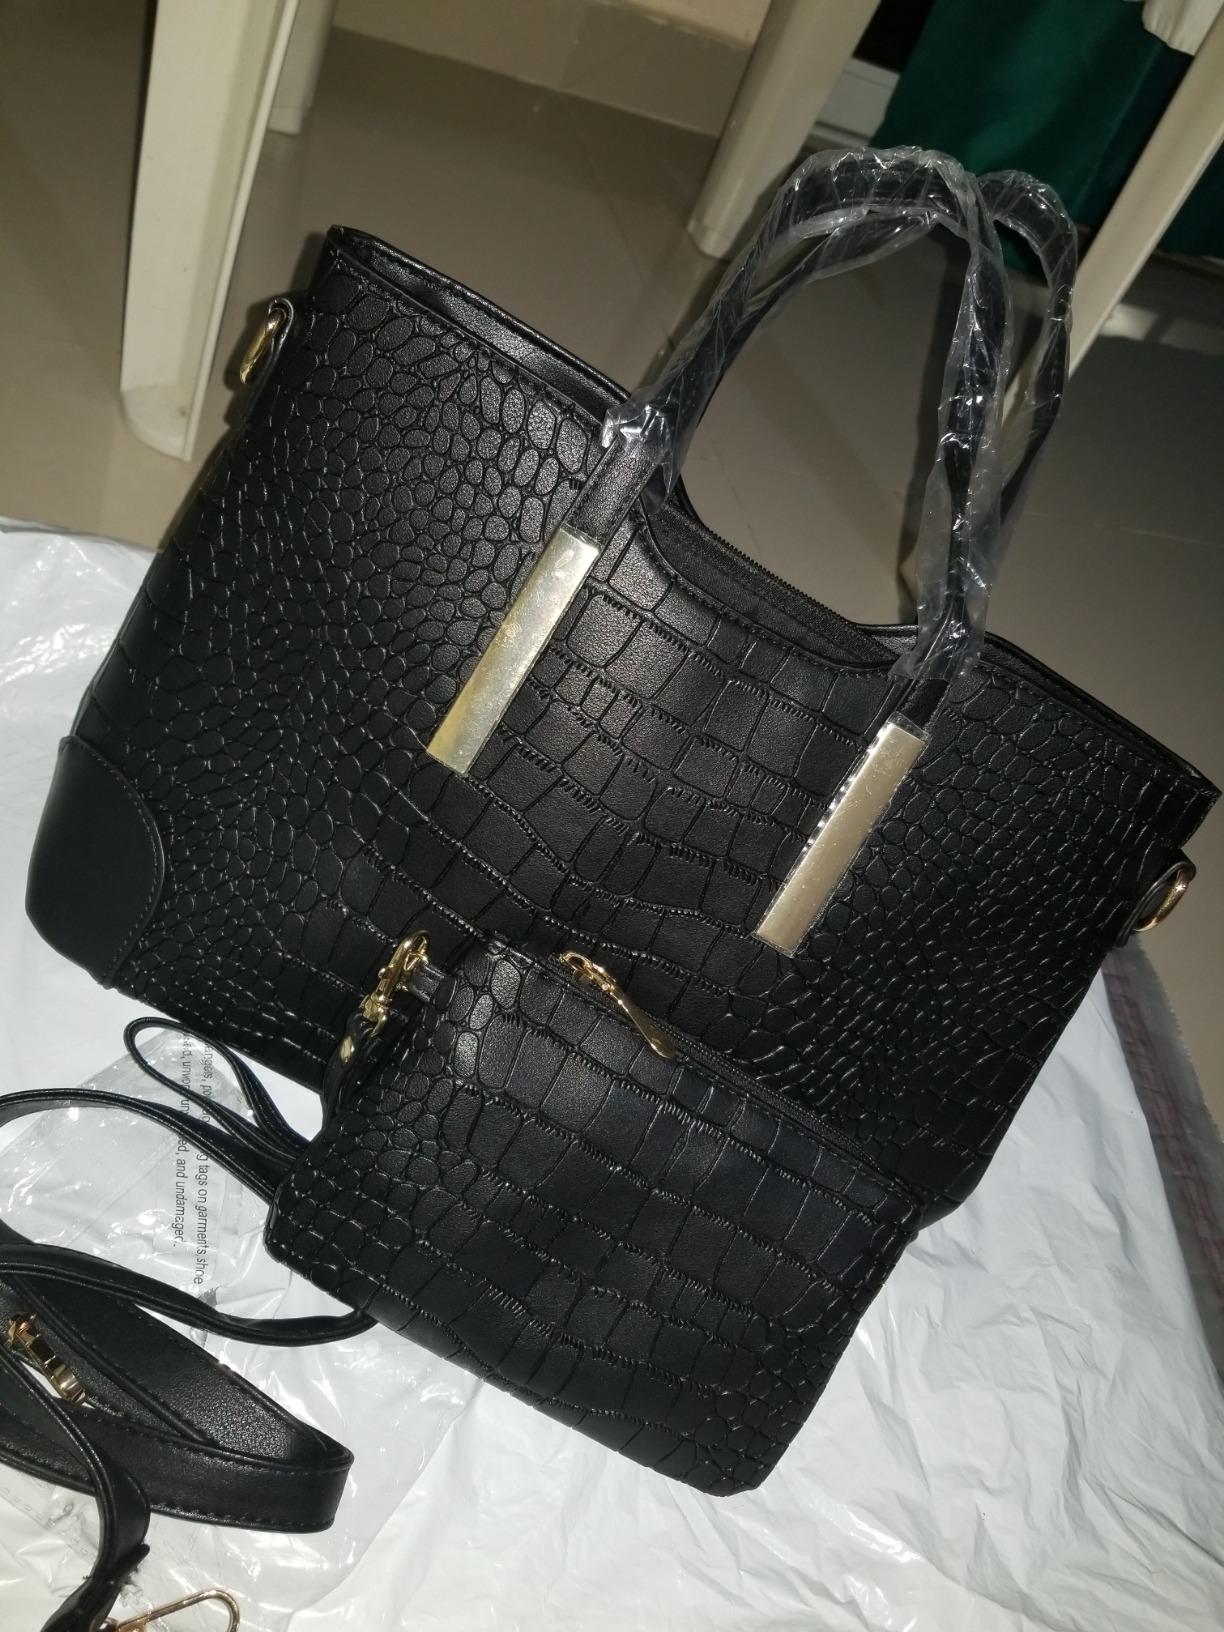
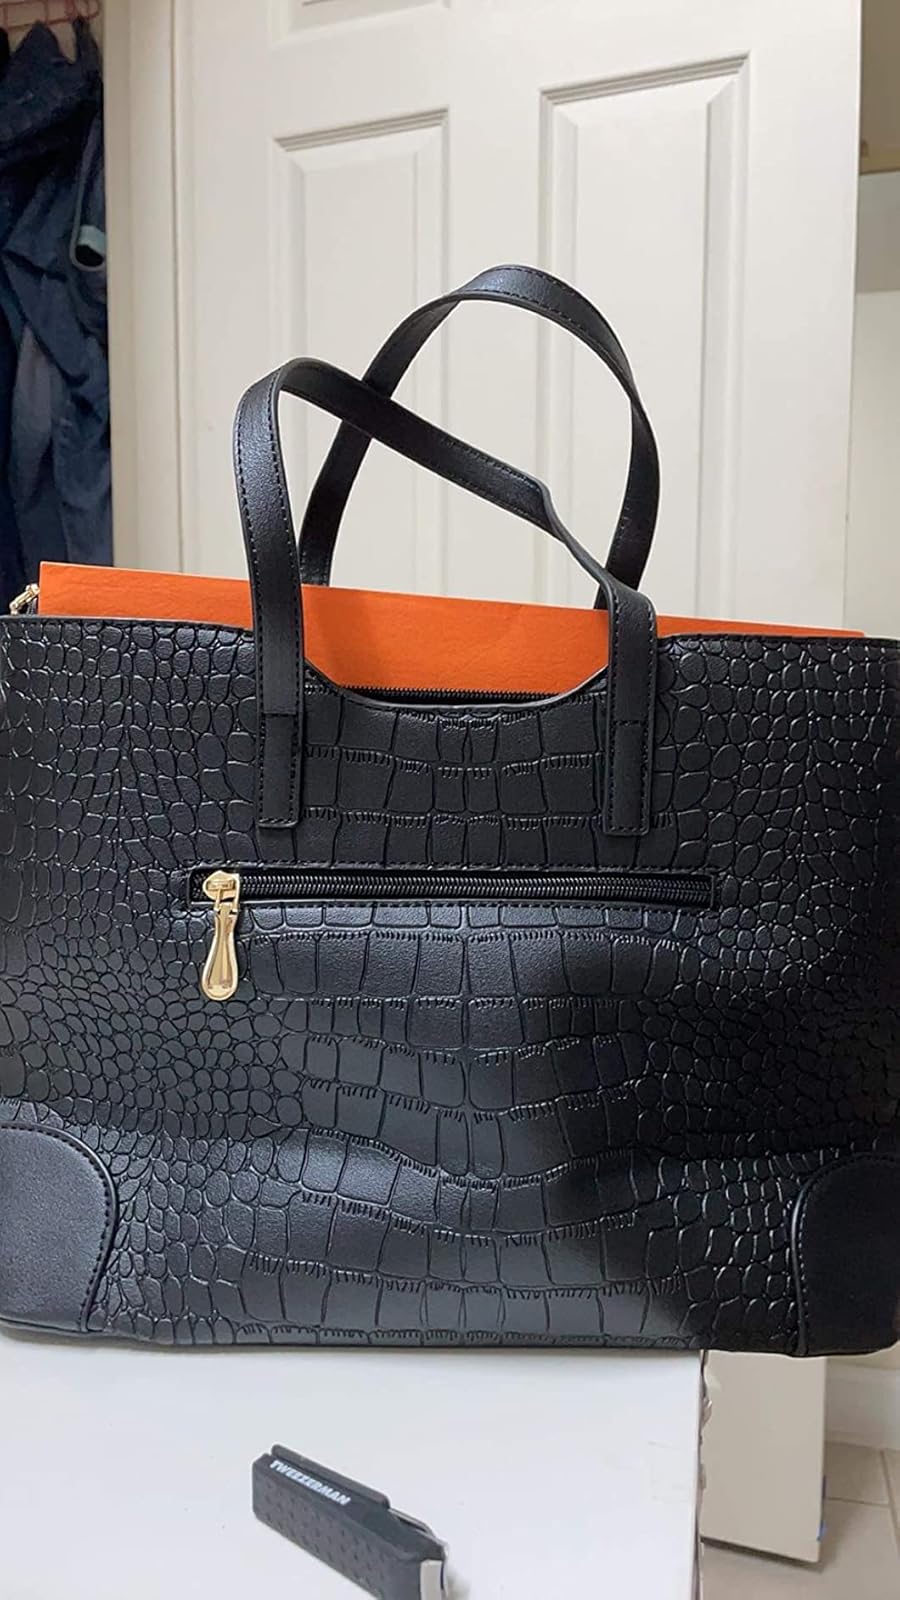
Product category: accessories_handbag
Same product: yes